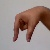
The image shows a hand gesture representing the letter 'Q' in Indian Sign Language.